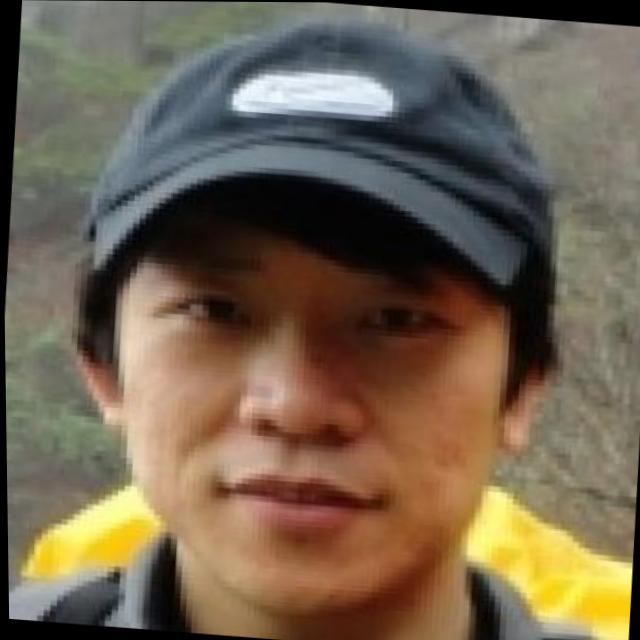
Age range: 21-44